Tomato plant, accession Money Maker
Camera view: tilt-top (135 deg); turntable rotation: 30 degrees
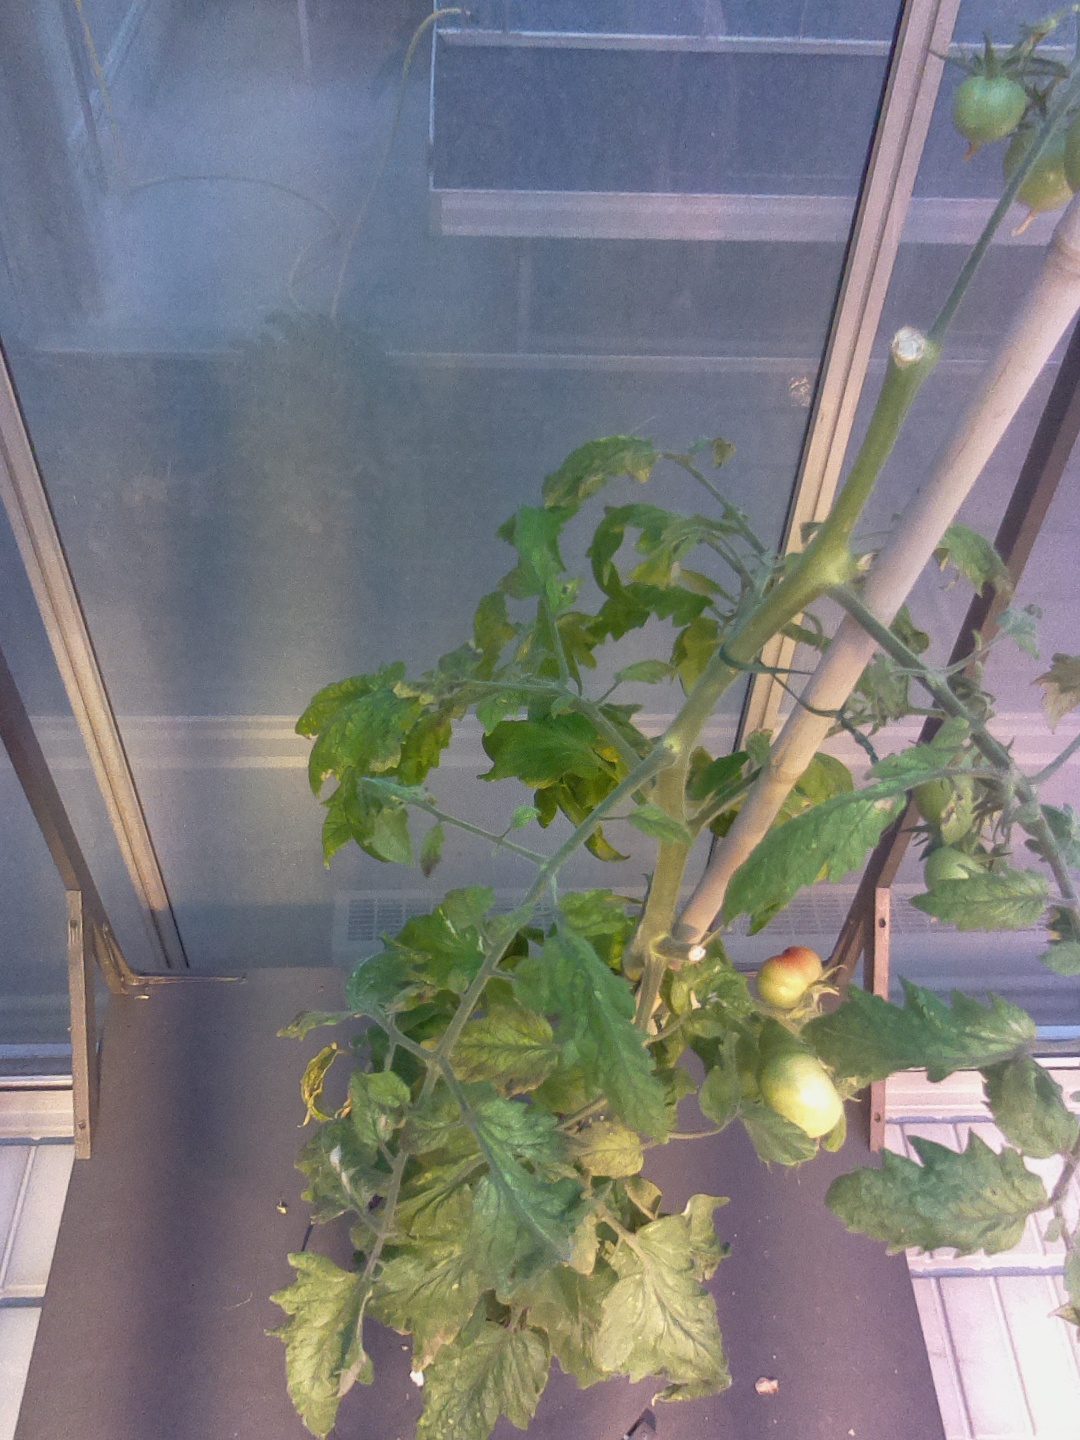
BBCH growth stage 80: fruits start showing typical ripe color (orange -> red)